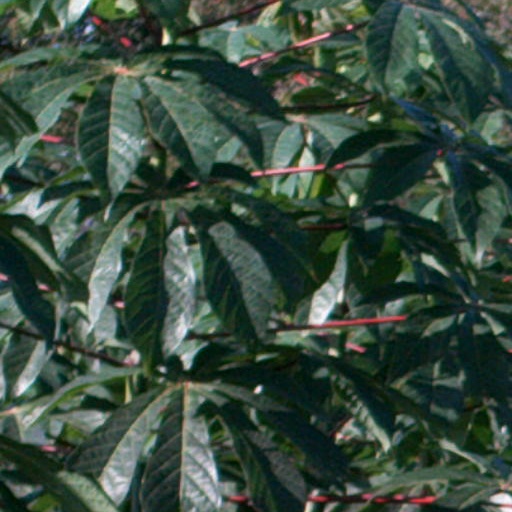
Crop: cassava